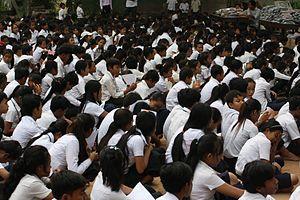
Écoliers au Cambodge
Phnom Penh est la capitale du Cambodge, située dans la moitié sud du pays, au confluent du Tonlé Sap et du Mékong. En 2019, 2 129 371 Phnompenhois vivent sur les 290 km² du territoire de la municipalité de Phnom Penh. Administrativement, Phnom Penh est également une province du Cambodge. Pa Socheatvong en est le gouverneur actuel.